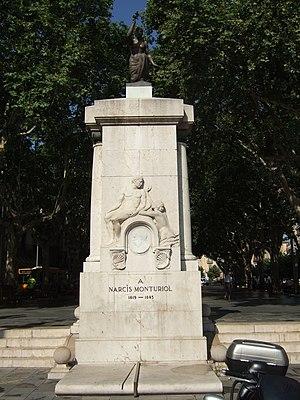
Vue principal du monument à Narcís Monturiol dans la Rambla de Figueras, Catalogne (Espagne)